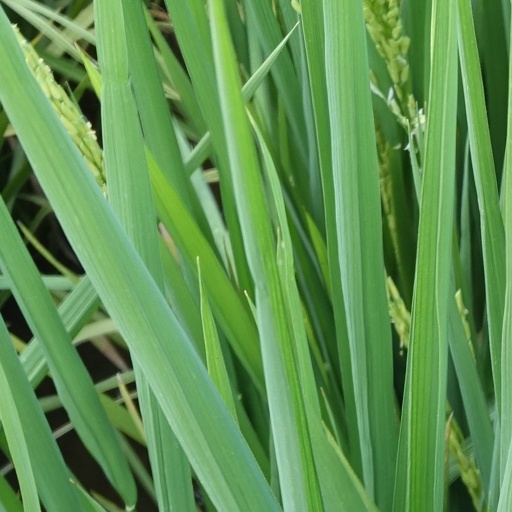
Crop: rice